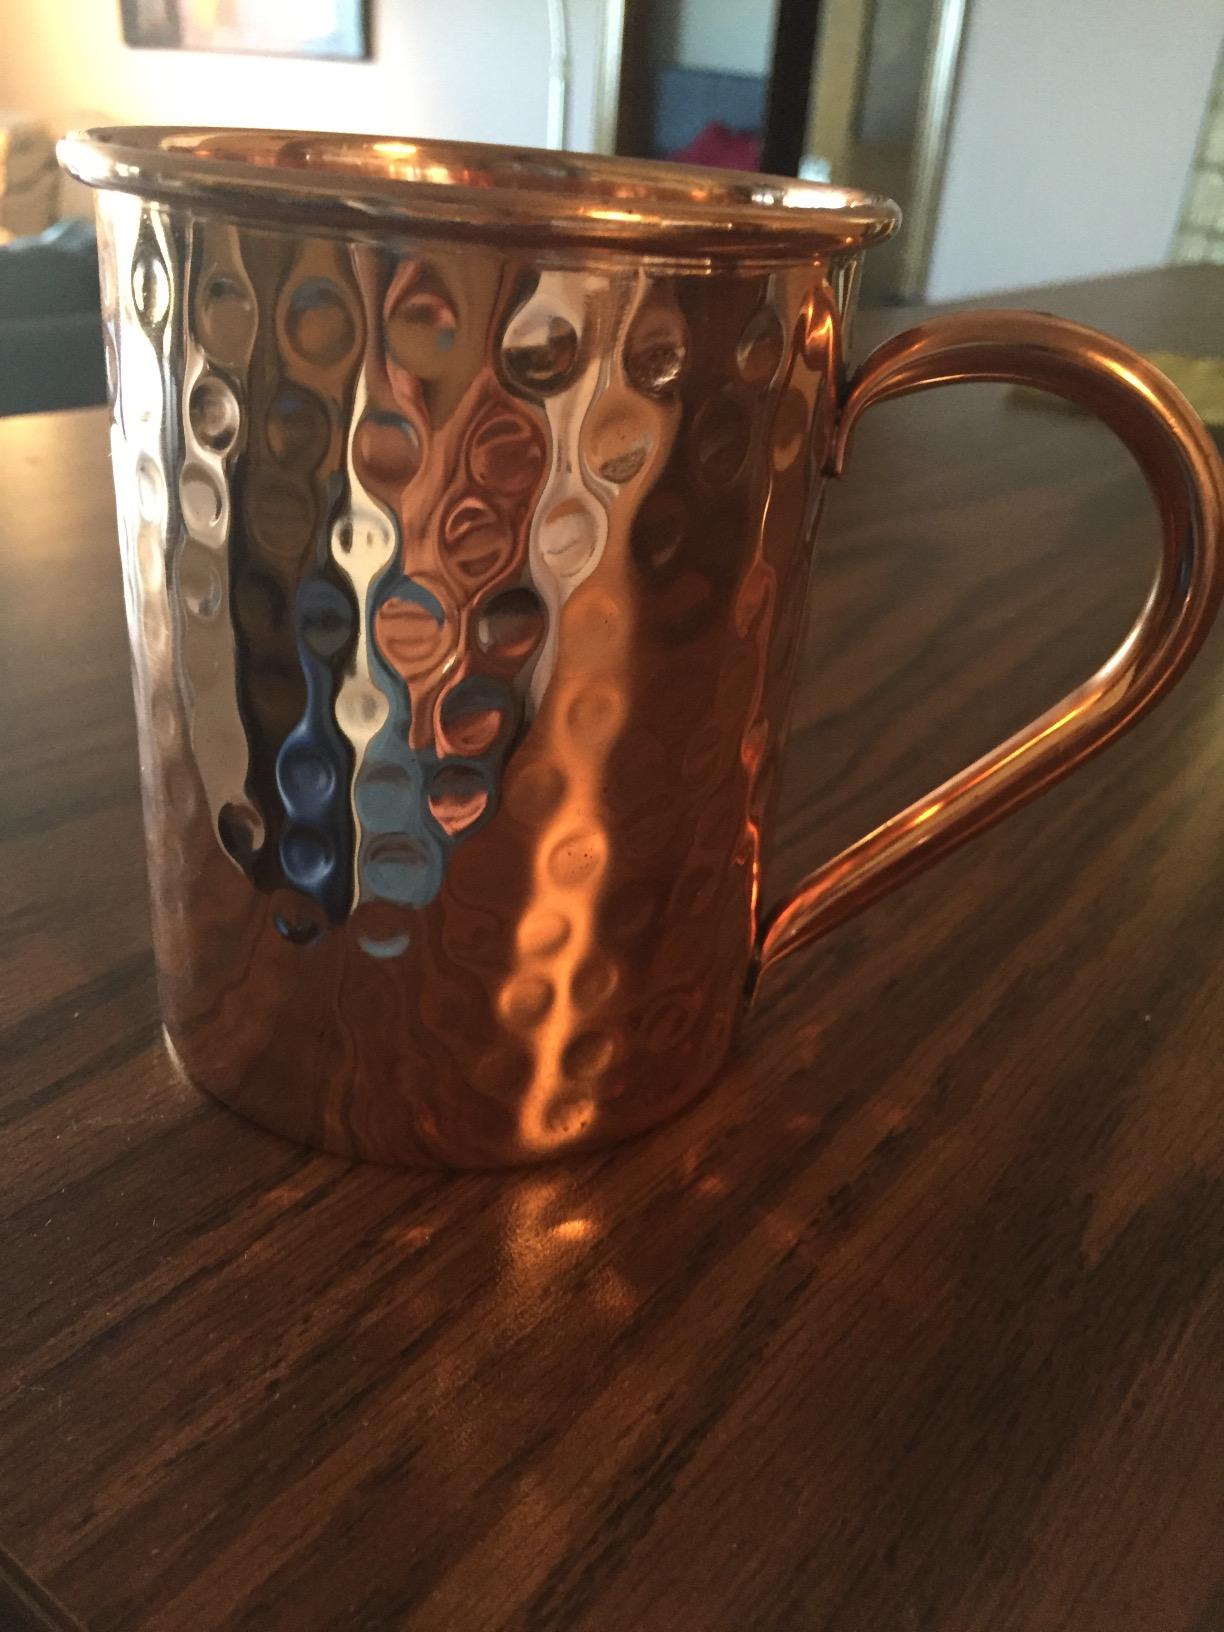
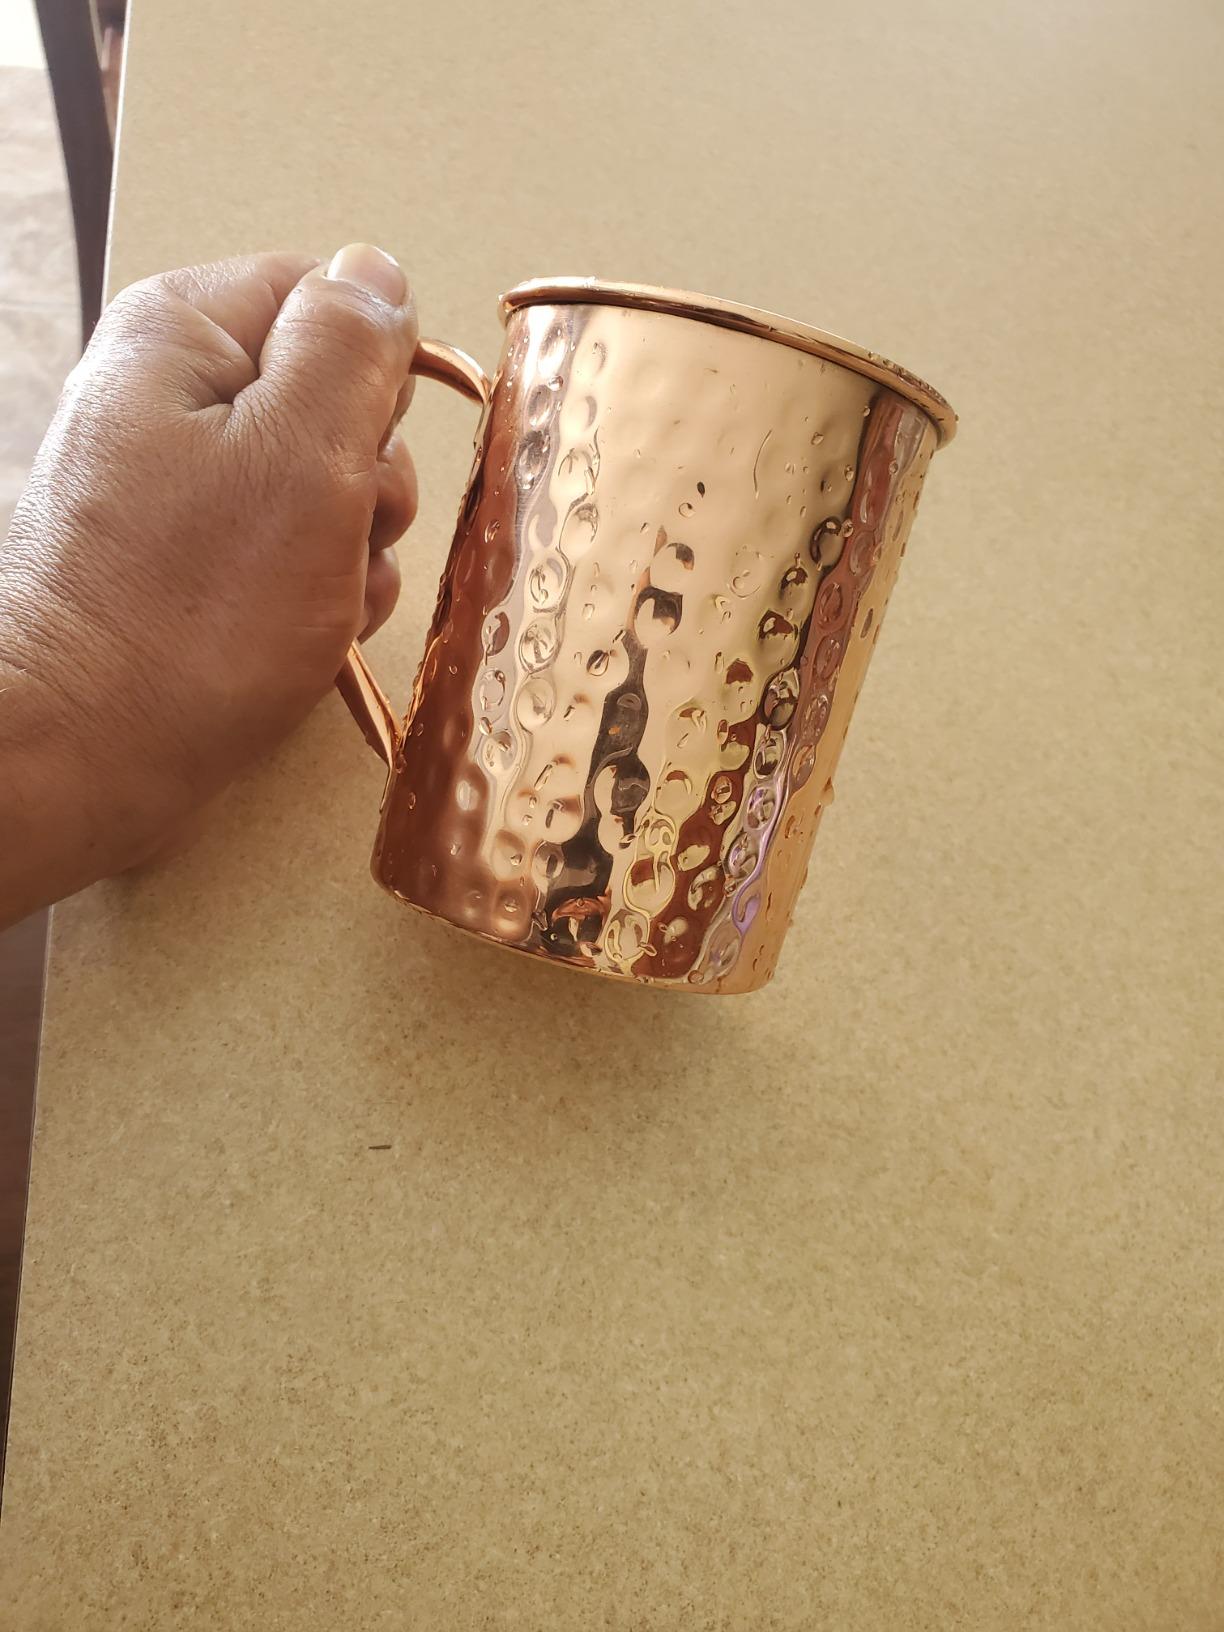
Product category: items_mug
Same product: yes